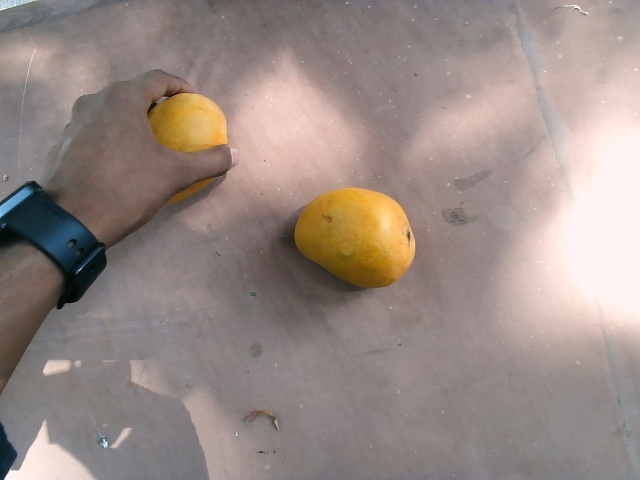
Label: Ripe_Mango